Emergency Economic Stabilization Act of 2008

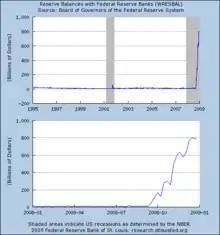
Reserve balances with U.S. Federal Reserve Banks, 1995-2008 and 2008, in billions of U.S. dollars

Although the original bill proposed as late as September 20 contained no such provision, Section 128 of the Act allowed the Federal Reserve System (the Fed) to begin paying banks a high interest rate on their deposits held for reserve requirements. It reads: